It's Not Living (If It's Not with You)

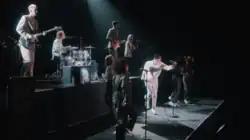
The music video for "It's Not Living (If It's Not with You)" was largely inspired by Talking Heads' concert film "Stop Making Sense" (1984).

The music video begins with Healy waking up in bed. He sits up and looks at a collection of alarm clocks on his nightstand before going to the mirror, where his reflection shrieks at him. Hann wakes Healy up, who is revealed to be taking a nap backstage before the 1975's concert. After knocking over a glass, Healy emerges on stage in an oversized beige suit similar to the suit worn by David Byrne, joining the band and dancers to perform jog-like dance moves. As he gets on the stage, it becomes apparent that something is awry, and he becomes disoriented by several strange events; the band either plays too slow or Healy moves too fast, time slows down and Healy's mouth disappears. His pants spontaneously combust and he leaps offstage, eventually drowning.